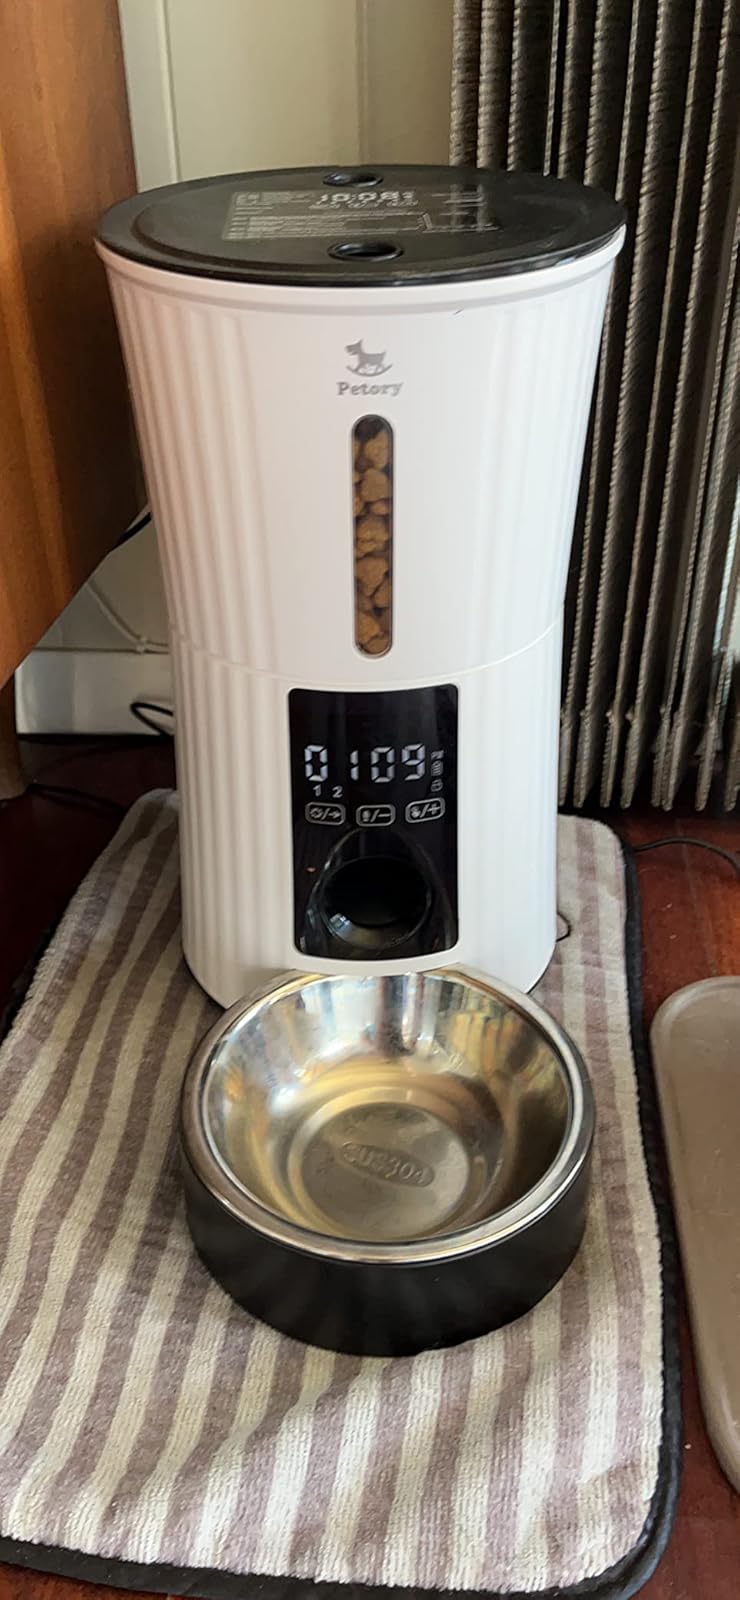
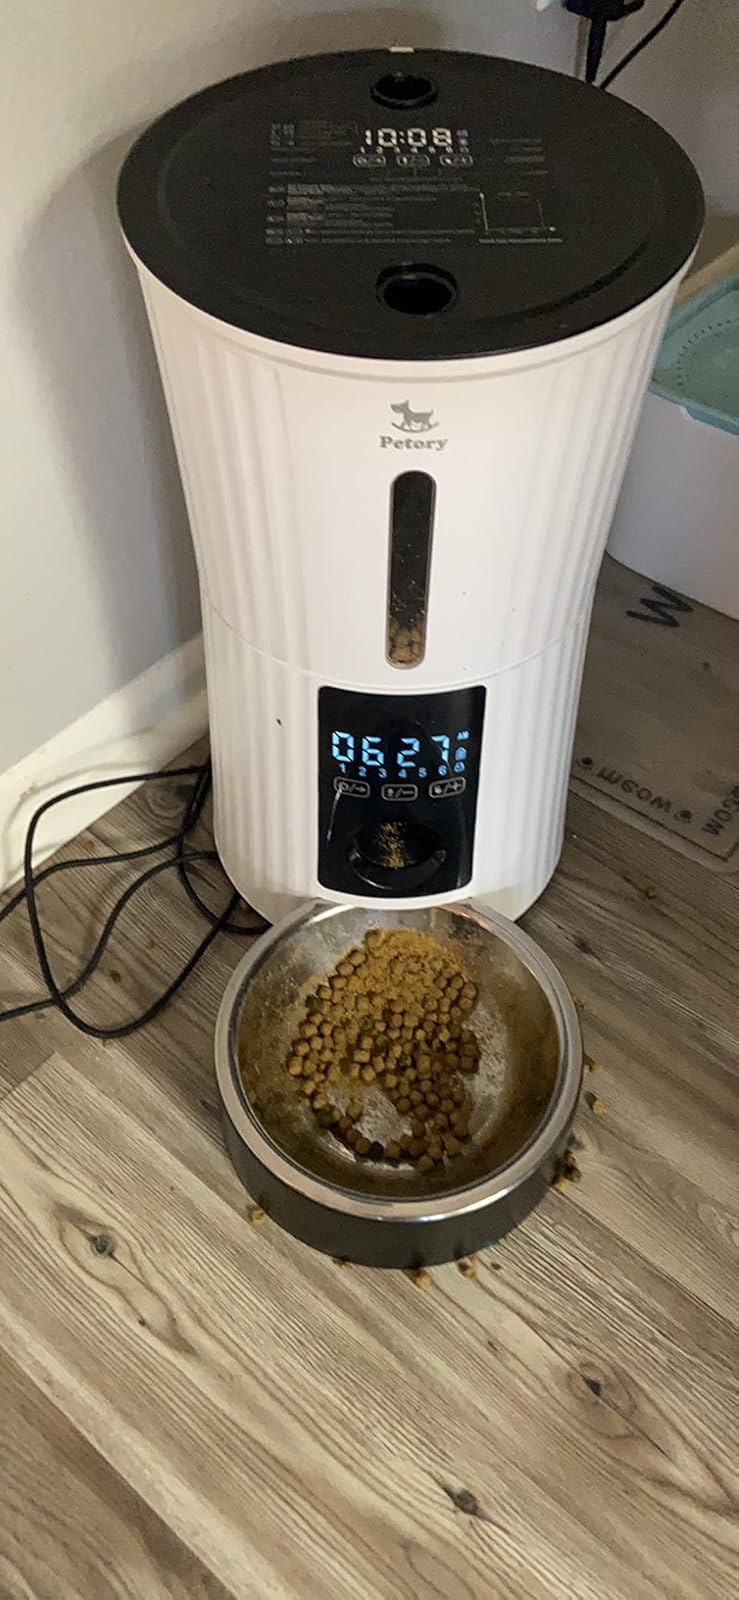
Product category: items_feeder
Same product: yes